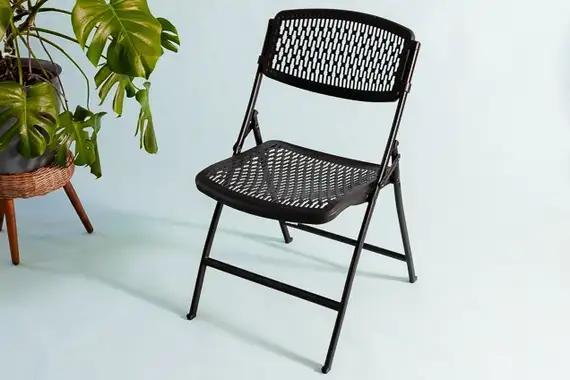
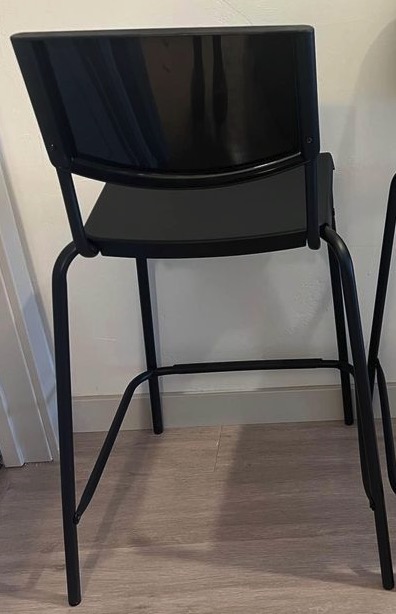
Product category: stool
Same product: no